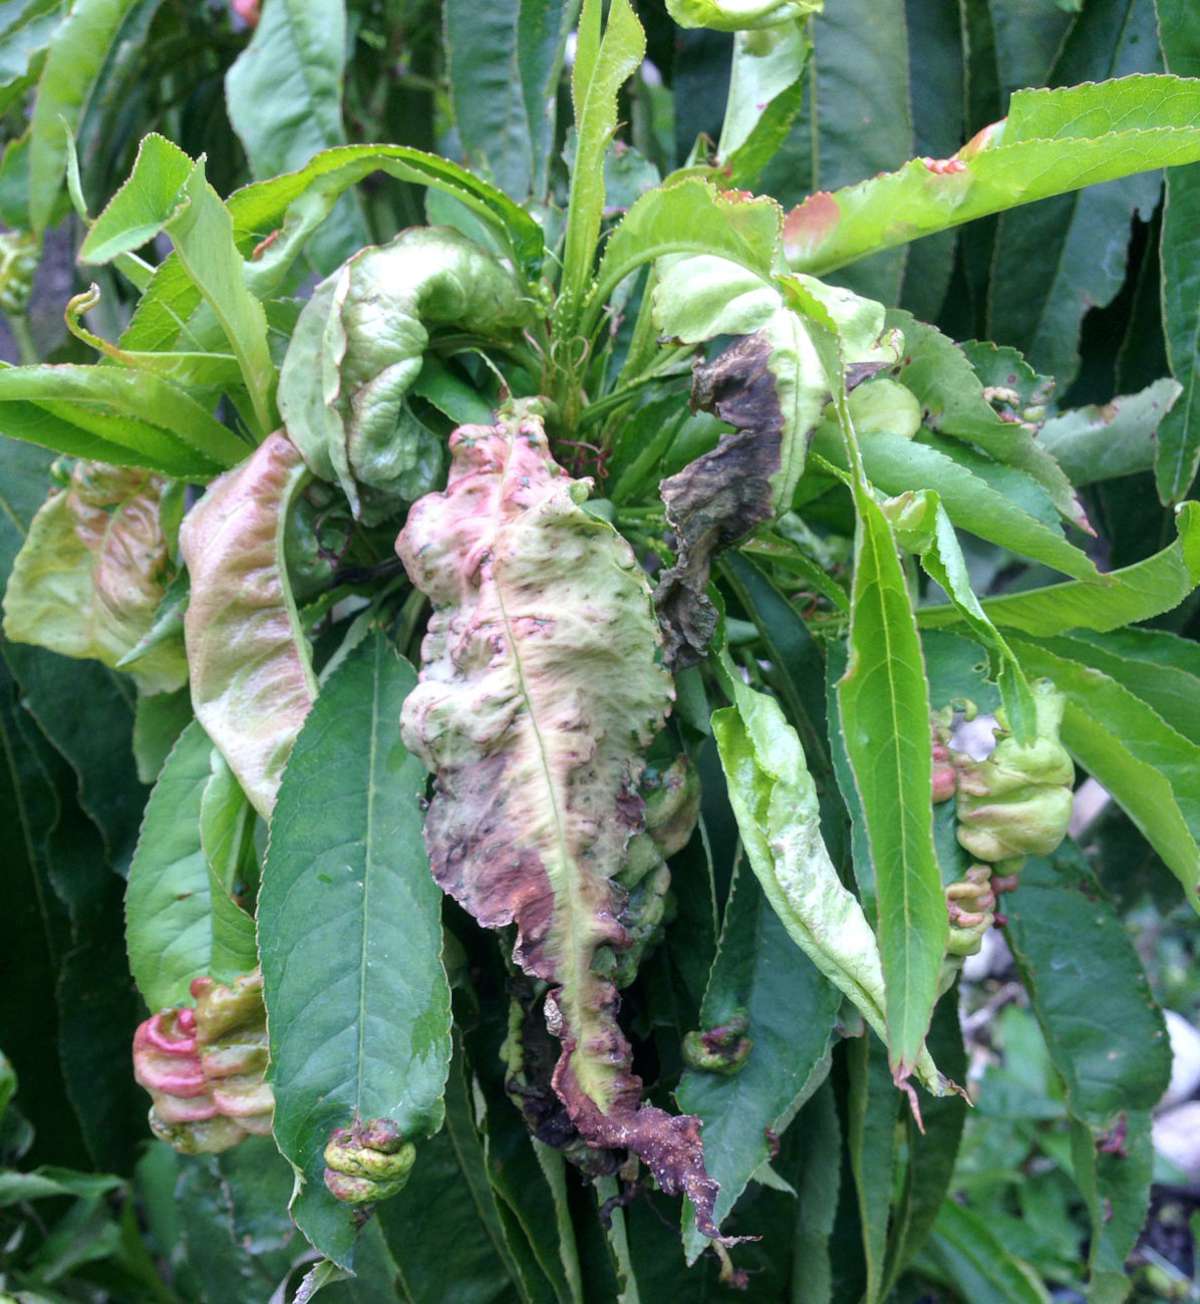
Plant: Peach
Disease: peach leaf curl